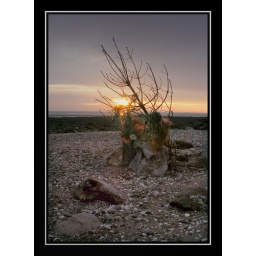
Old Christmas tree washed up on beach at Rampside, Barrow in Furness, Cumbria.